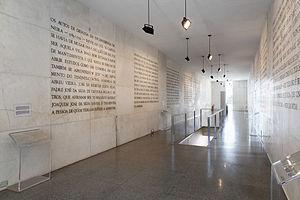
Espace interne du Musée de la Ville (musée historique de Brasilia) sur la Place des Trois Pouvoirs à Brasília, Brésil. Português: Espaço interno do Museu da Cidade (museu histórico de Brasília) na Praça dos Três Poderes em Brasília, Brasil.
La place des Trois Pouvoirs est un espace public situé à Brasilia, capitale du Brésil.